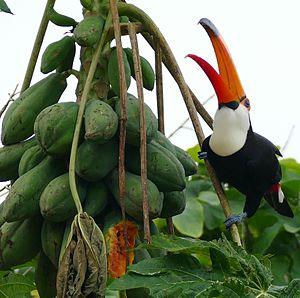
Le Toucan toco est le membre le plus connu et le plus répandu de la famille des toucans. C'est un membre du genre Ramphastos. Il vit en Amérique du Sud dans la forêt tropicale humide, notamment en Guyane dont il est un des symboles, et au Brésil dans les savanes du cerrado.